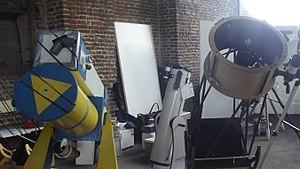
les dispositifs pour la nuit des étoiles
La Ferme du Héron, anciennement Ferme Lenglet, est un domaine agricole bâti au XVIIIᵉ siècle et situé dans le département français du Nord en région Hauts-de-France.